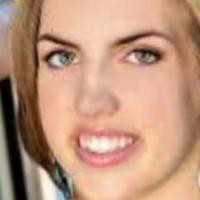
Age group: age 21-30